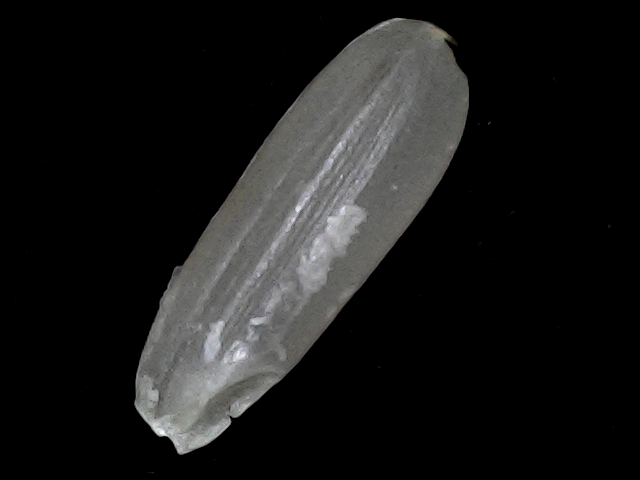
Rice variety: BRRI67